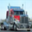
Label: truck